Mariinskaya Women's Gymnasium

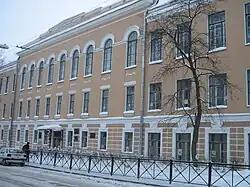

Mariinskaya Women's Gymnasium is an historic building in Pushkin, Saint Petersburg. This building housed one of the Mariinsky Girls' Gymnasiums.